Listed buildings in Allestree

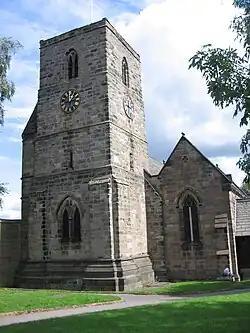
A church clock tower.

Allestree is a suburb and ward of the city of Derby, a unitary authority area, in Derbyshire, England. It is the northernmost ward and is situated on the A6 road, about north of Derby city centre. Of the 16 listed buildings in the ward, two are classified by Historic England as Grade II*, the rest as Grade II; Allestree has no Grade I listed buildings.